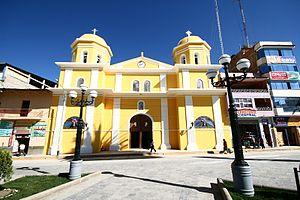
Cet article recense les cathédrales du Pérou.
La prélature territoriale de Chota est un siège de l'Église catholique du Pérou. En 2013, elle comptait 353.000 baptisés pour 379.000 habitants. Elle est tenue par Mᵍʳ Fortunato Pablo Urcey, O.A.R.